F. Murray Abraham

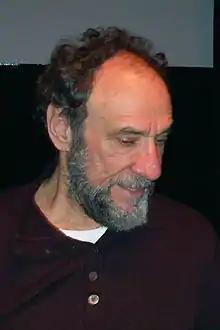
Abraham in 2008.

A 2009 guest appearance on "Saving Grace" began a new phase of Abraham's career, wherein he has become gradually more prolific onscreen. Further guest appearances include roles on "", "Louie" and "Curb Your Enthusiasm" as well as a recurring role on "The Good Wife" between 2011 and 2014. Additionally, Abraham was the primary narrator for the PBS series "Nature" between 2007 and 2010, narrating 32 episodes (plus one more in 2013). Abraham's most notable television role came about through Showtime's drama series "Homeland", in which he portrayed black ops specialist Dar Adal. This role resulted in his first Emmy Award nomination in 2015, followed by a second in 2018.